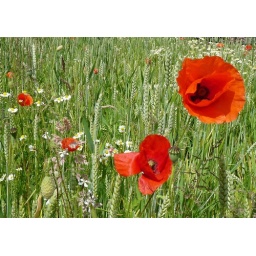
Wild flowers in the wheat field